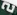
Number: 2